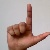
The image shows a hand gesture representing the letter 'L' in Indian Sign Language.